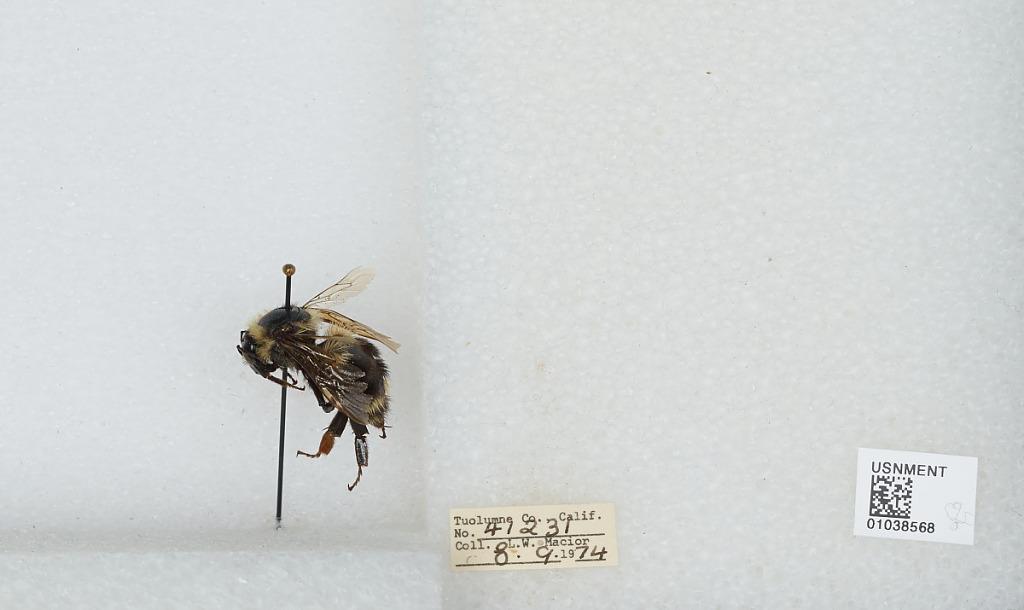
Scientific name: Bombus (Cullumanobombus) rufocinctus Cresson
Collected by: L. Macior
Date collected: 1974-8-9
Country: United States
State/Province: California
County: Tuolumne
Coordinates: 38.02, -119.93